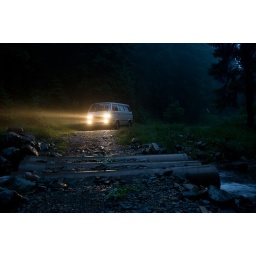
Driving up a mountain road in the Retezat Mountains.